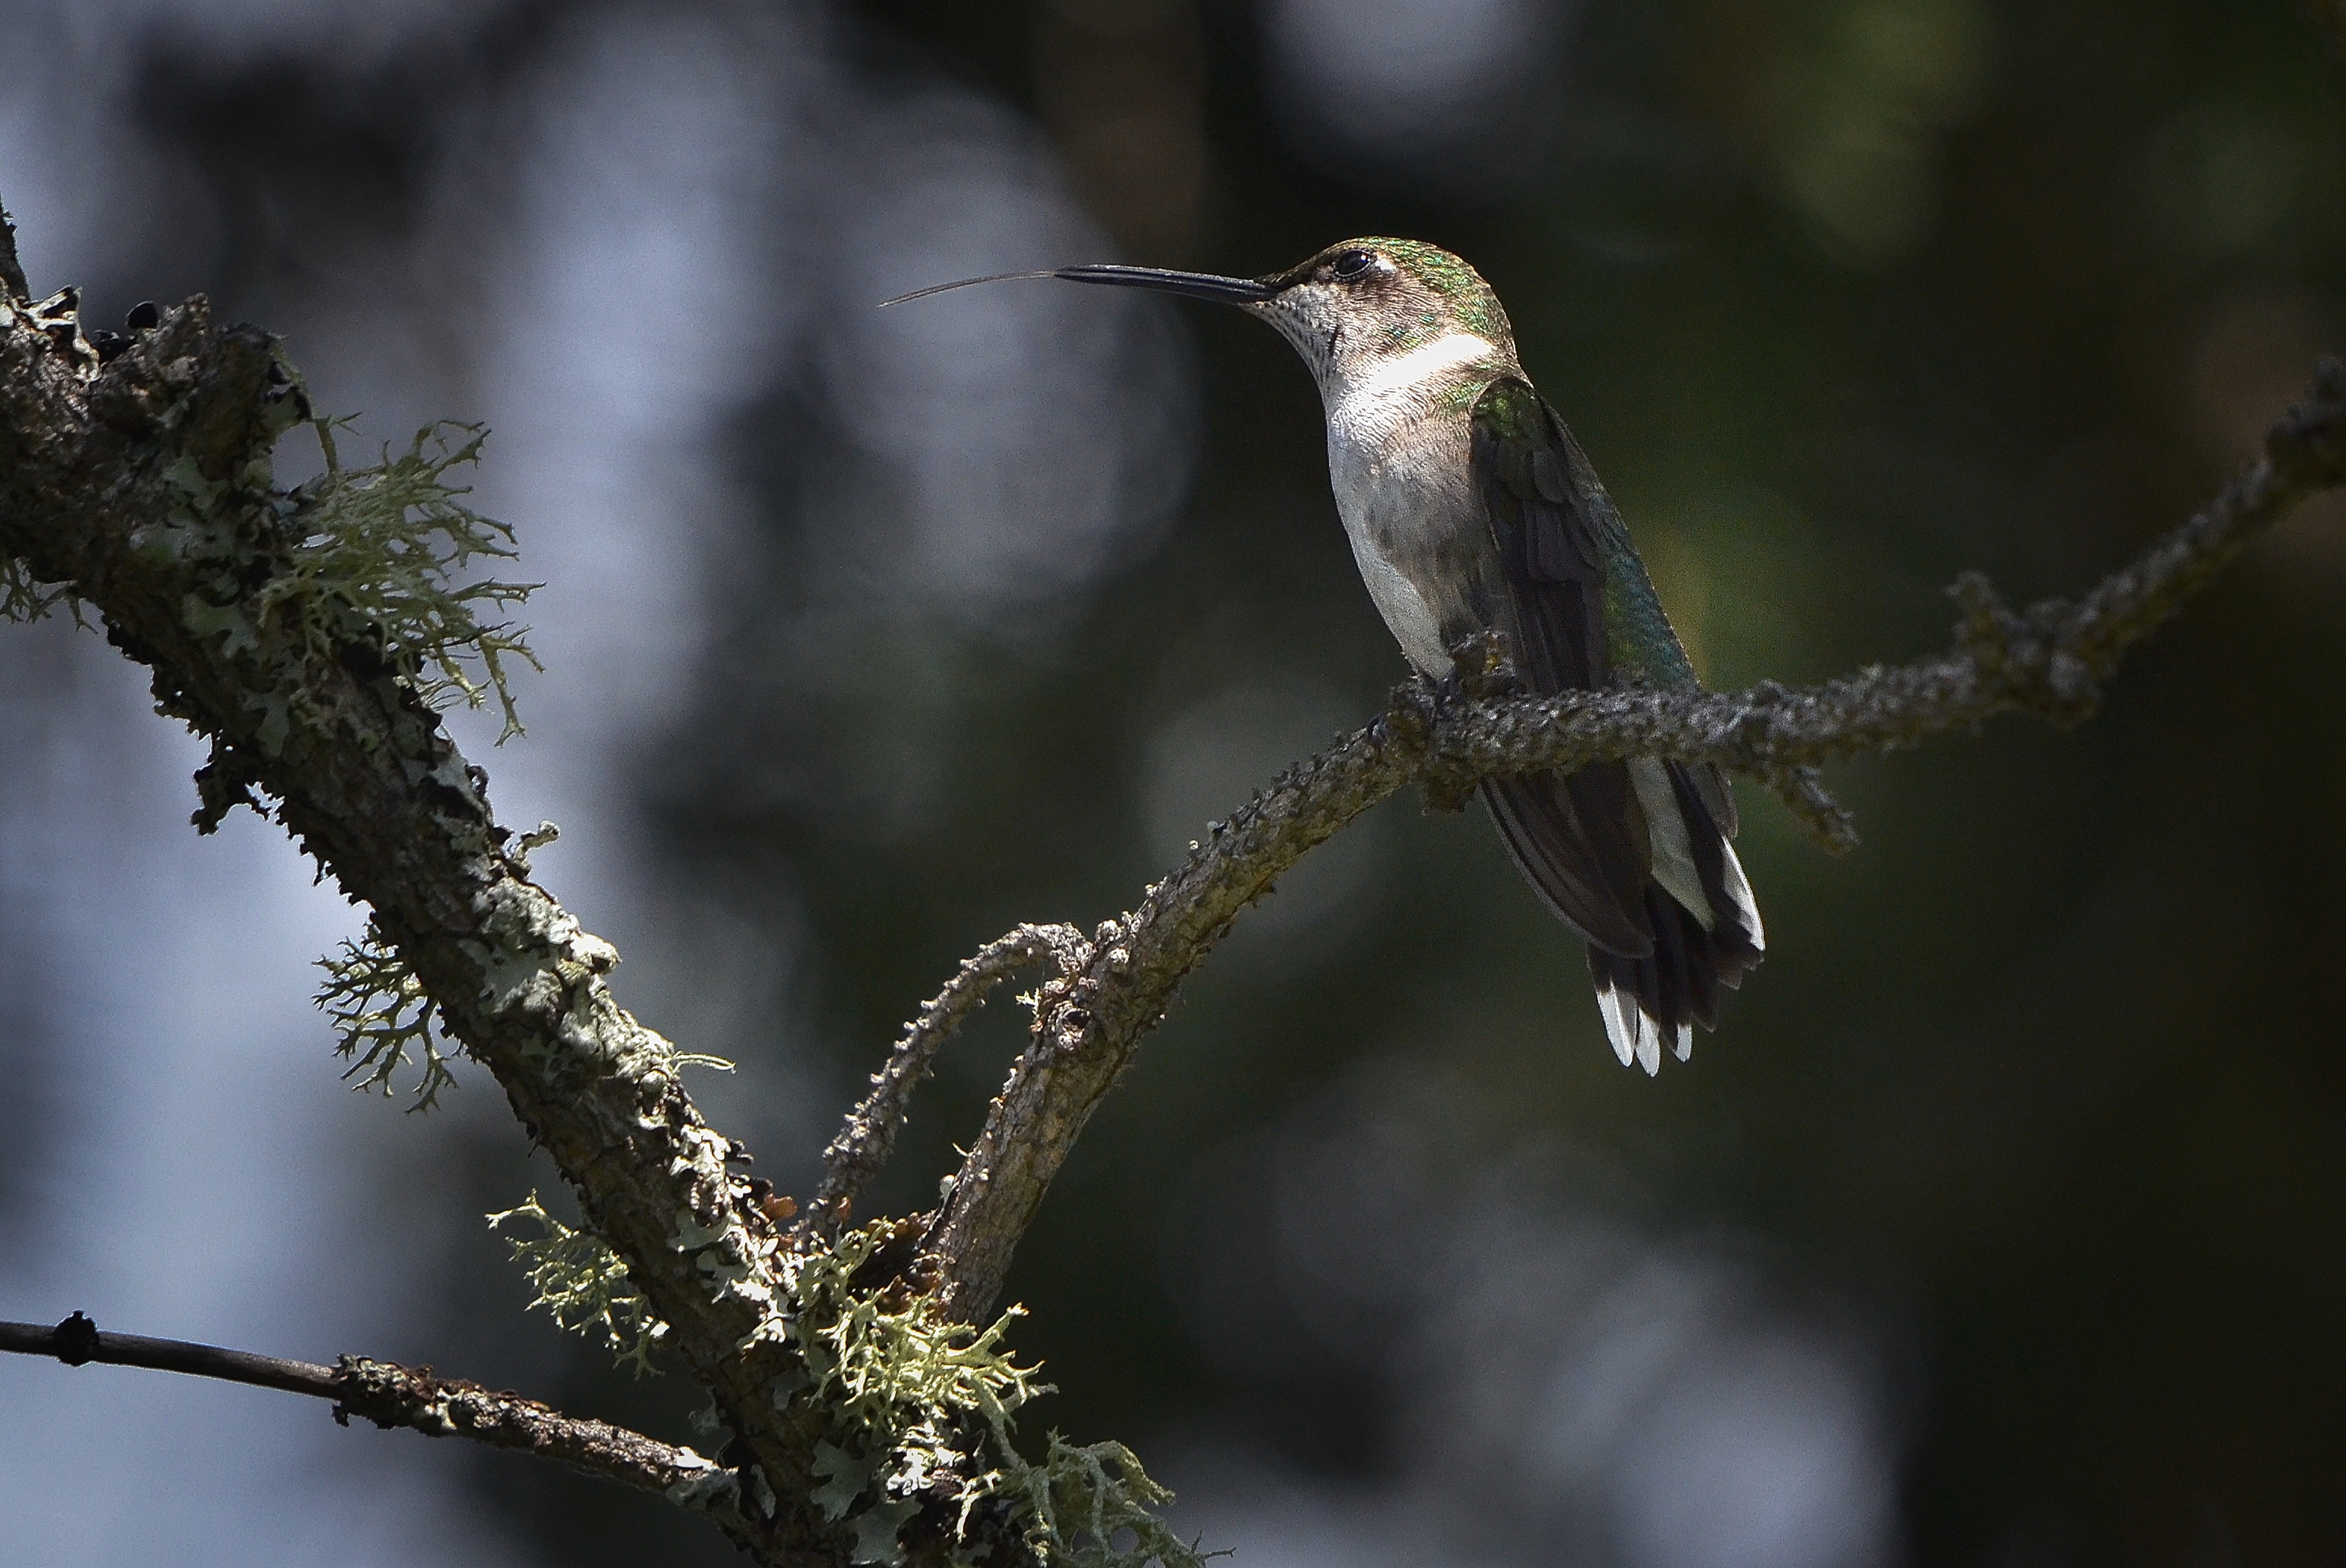
nature, branch, bird, wildlife, beak, hummingbird, fauna, vertebrate, quebec, little bird, wren, perching bird, bird fly